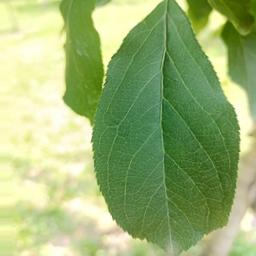
Label: Healthy